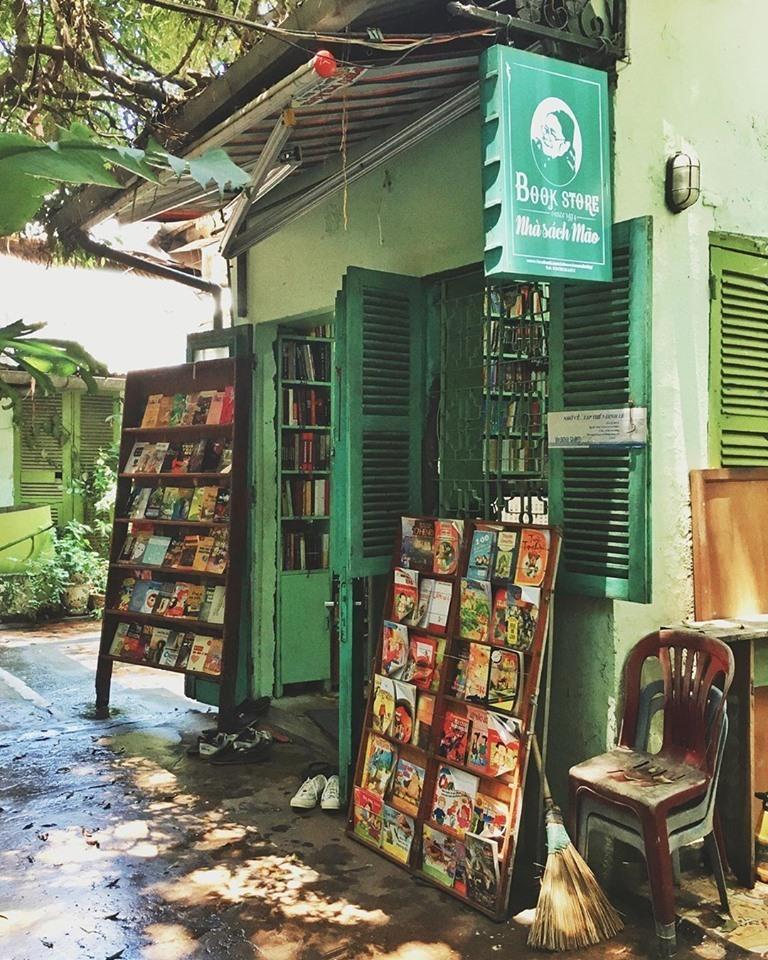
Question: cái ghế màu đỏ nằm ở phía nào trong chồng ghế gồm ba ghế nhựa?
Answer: trên cùng